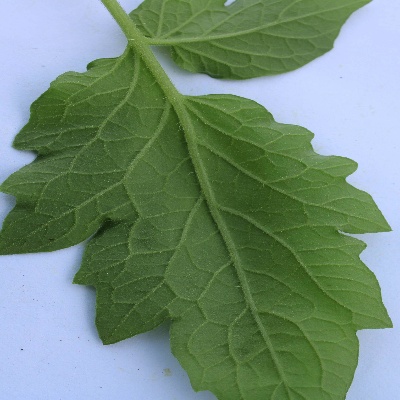
Crop: Tomato
Condition: healthy